A638 road

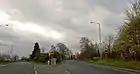
Meeting the A614 south of Bawtry

On the left hand side is Bawtry Hall, the former site of RAF Bawtry, the headquarters of 1 Group in the Second World War. The A631 joins from the east, then leaves to the left at the Total "Corner Garage". The A614 leaves to the right (for Robin Hood Airport Doncaster Sheffield) as a non-trunk road, but the A638 continues to the left as a trunk road. It passes Bawtry library, and continues as a straight road most of the way to Doncaster, crossing the ECML, from the right. Bawtry was a Roman town between Lincoln and Doncaster on a branch of Ermine Street, and the A638 (former A1) follows all the way through Doncaster to the A1. It is the parish boundary between Bawtry to the left and Austerfield to the east, under the flight path of Robin Hood Airport to the north-east, then from the Blackfirs RSPCA South Yorkshire Animal Centre, the boundary with Rossington to the left. From the Best Western Mount Pleasant Hotel, it is the boundary with Auckley to the east. At Warren House Farm near Hurst Plantation, there is a main right turn for the airport, where the A638 enters the parish of Rossington, deviating from the Ermine Street to the west. It meets "Sheep Bridge Lane" (B6387) for Rossington to the left, at a Park and Ride on the left hand side next to Rossington Bridge Farm. Crossing the River Torne, it enters Doncaster itself. The club house for Doncaster Golf Club (The Warren golf course) is on the left.